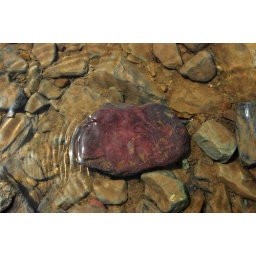
I really like rocks under water. I want to do a series for my living room wall eventually.